Han Solo

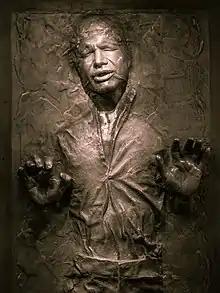
The carbonite prop used in "The Empire Strikes Back"

Solo returns in "The Empire Strikes Back" (1980). He is still with the Rebel Alliance, serving at the headquarters on the ice planet Hoth. He intends to leave to pay off his debt to Jabba the Hutt, but delays his departure when Luke goes missing. Solo rides alone into freezing temperatures and finds Luke nearly dead from exposure. He builds a shelter and they survive until they are rescued. Later, Solo and Chewbacca destroy an Imperial probe droid, but not before the Empire is alerted to the location of the Rebel base. Solo, Chewbacca and Leia escape in the "Millennium Falcon" and fly into an asteroid field. While repairing the ship, Solo and Leia share a kiss. The group then seeks aid from Solo's friend Lando Calrissian in Cloud City. Under duress by the Empire, Lando betrays them to it, and Vader tortures Solo as part of his plan to trap Luke. Vader freezes Solo in carbonite and gives him to the bounty hunter Boba Fett, who plans to deliver him to Jabba. Before Solo is put into carbonite hibernation, Leia confesses her love for him.